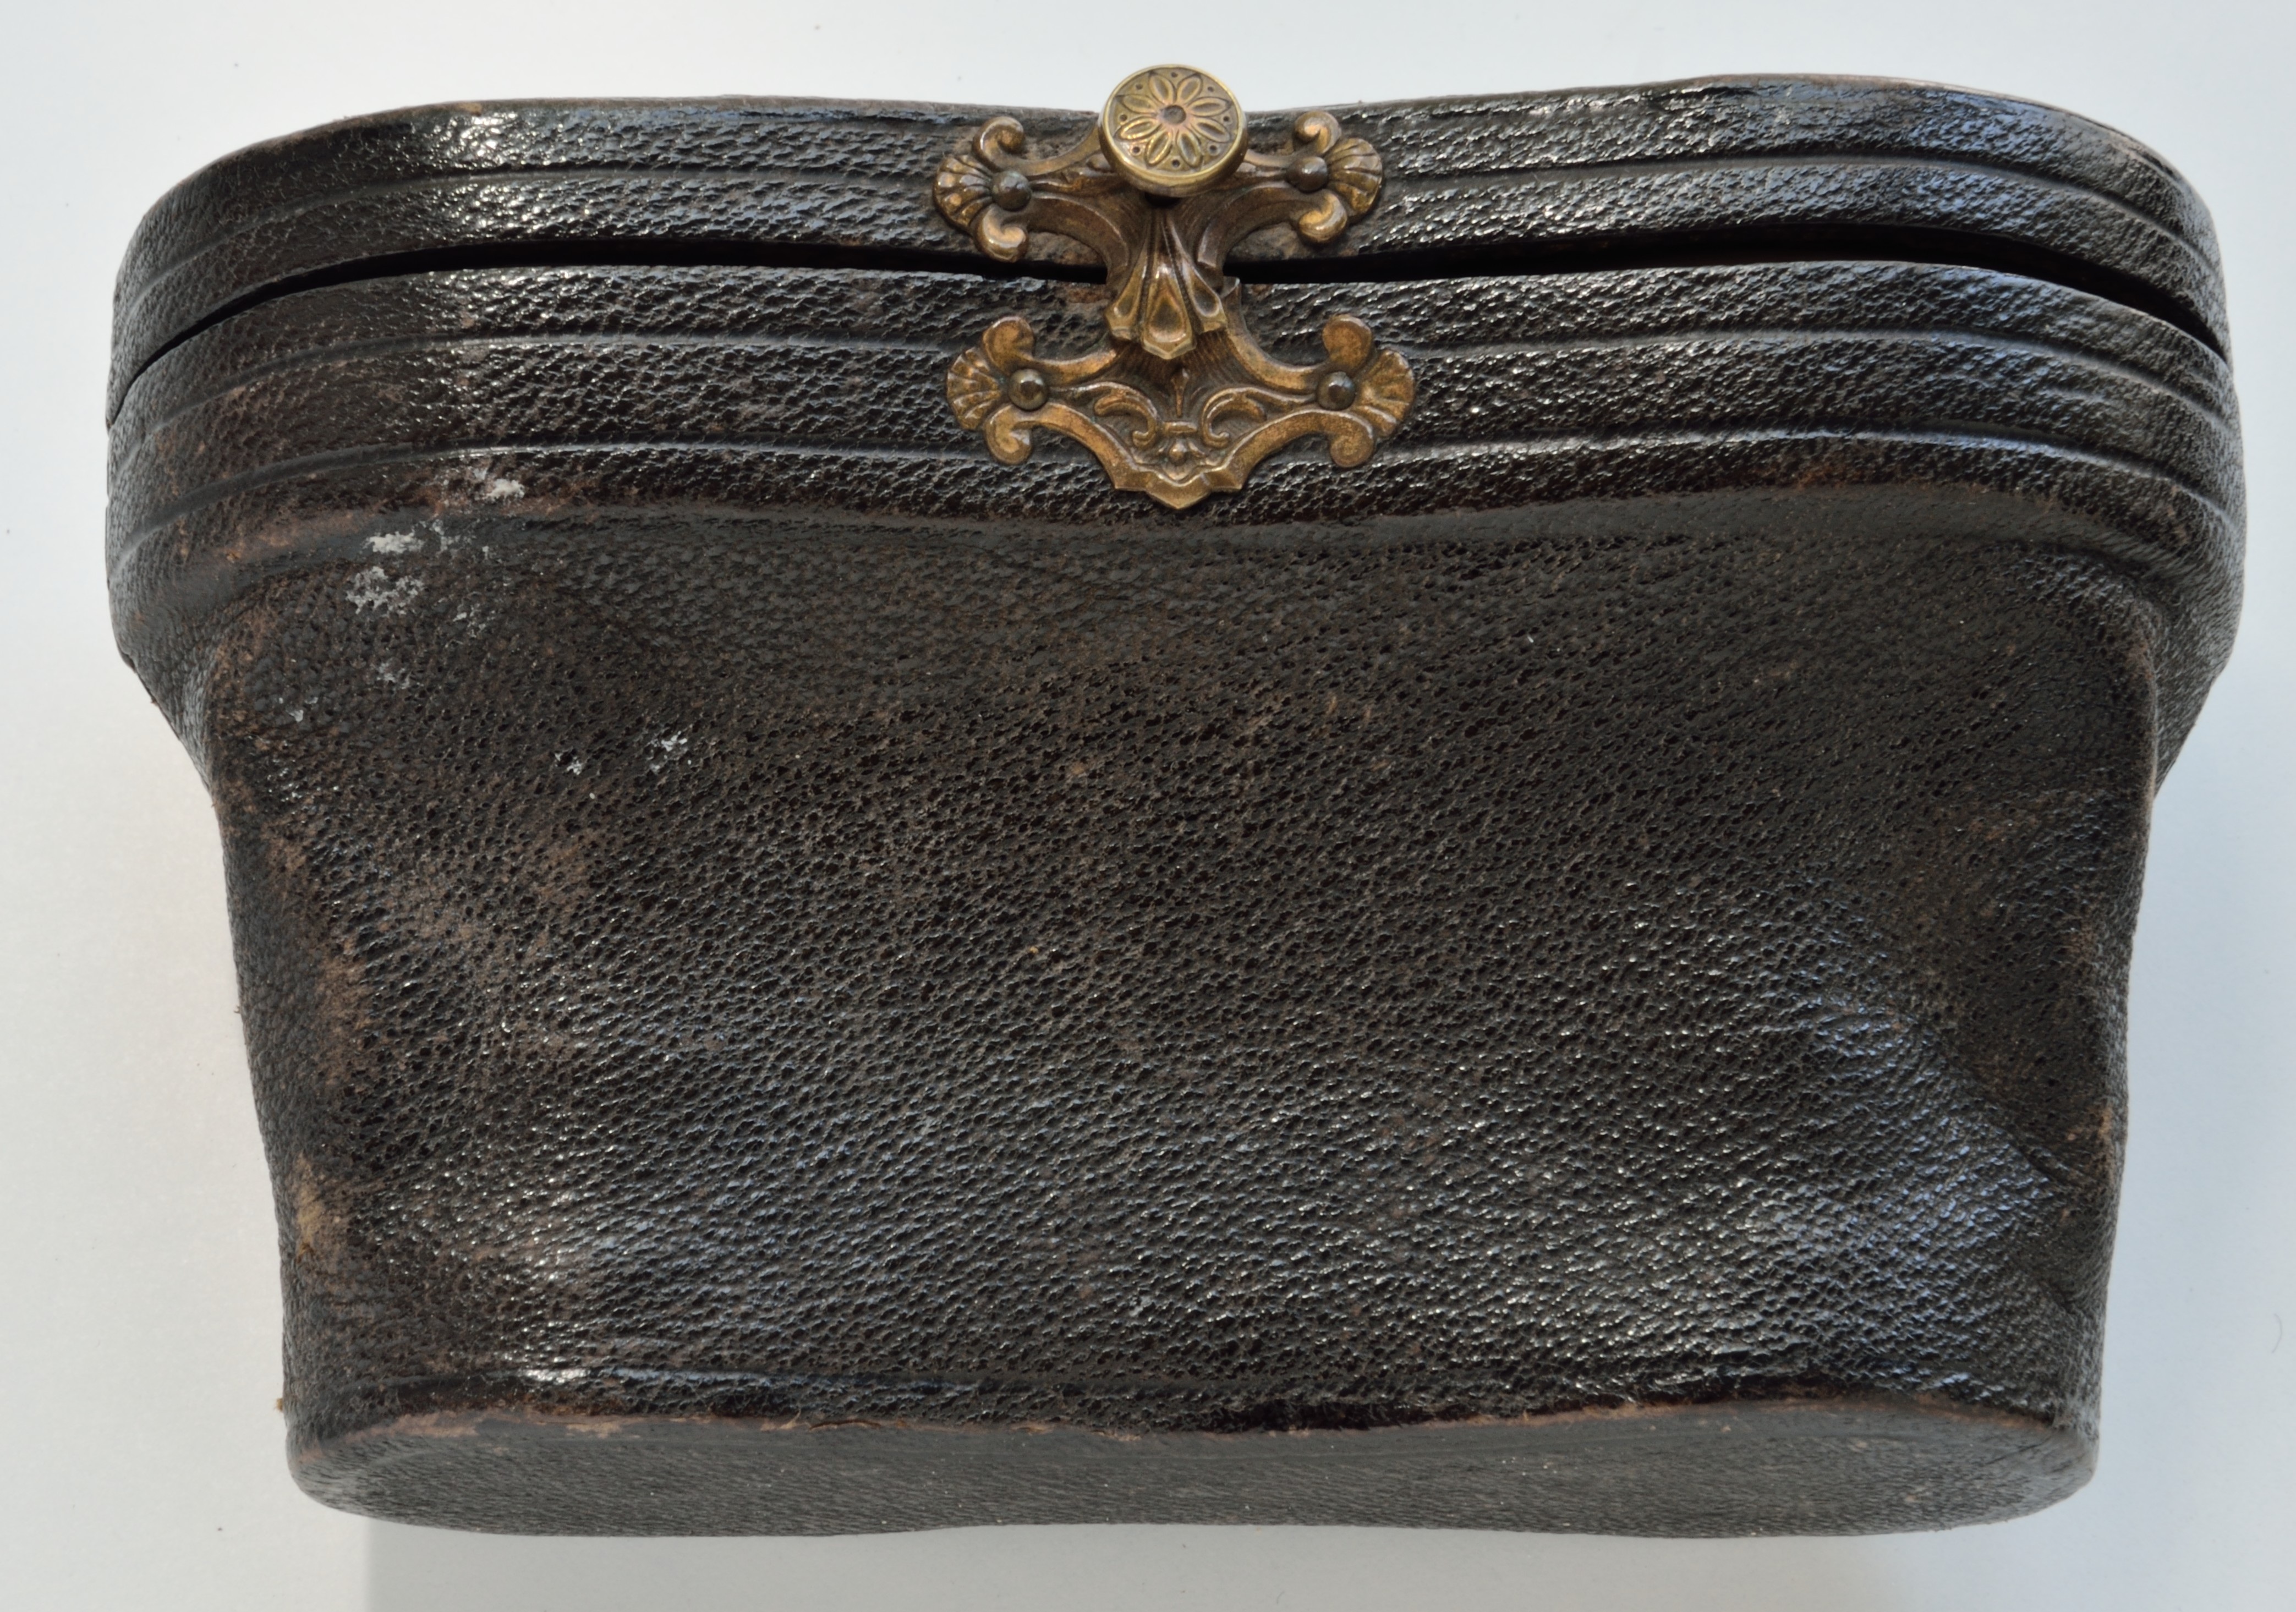
leather, bag, ancient, italy, black, handbag, wallet, houses, case, footwear, skin, original, nero, century, binoculars, royal house, the royal house, fashion accessory, coin purse